Anne Bradstreet

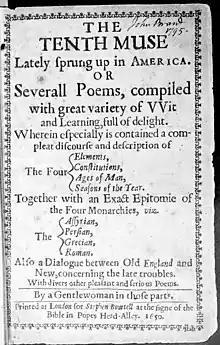
Title page, "The Tenth Muse Lately Sprung Up in America", printed at London, 1650

The purpose of the publication appears to have been an attempt by devout Puritan men ("i.e." Thomas Dudley, Simon Bradstreet, John Woodbridge) to show that a godly and educated woman could elevate her position as a wife and mother, without necessarily placing her in competition with men. In 1678, her self-revised "Several Poems Compiled with Great Variety of Wit and Learning" was posthumously published in America, and included one of her most famous poems, "". This volume is owned by the Stevens Memorial Library of North Andover and resides in the Houghton Library vault at Harvard.